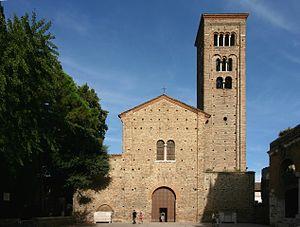
La basilique Saint-François de Ravenne est une basilique italienne située au centre historique de la ville, en Émilie-Romagne. C'est le lieu primitif d'un monument paléochrétien puis d'une église reconstruite au IXᵉ siècle.